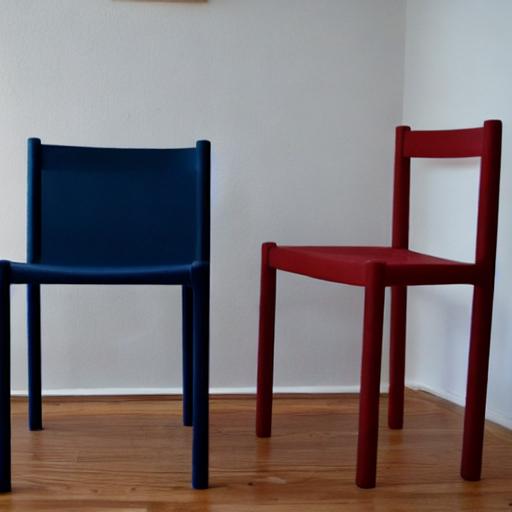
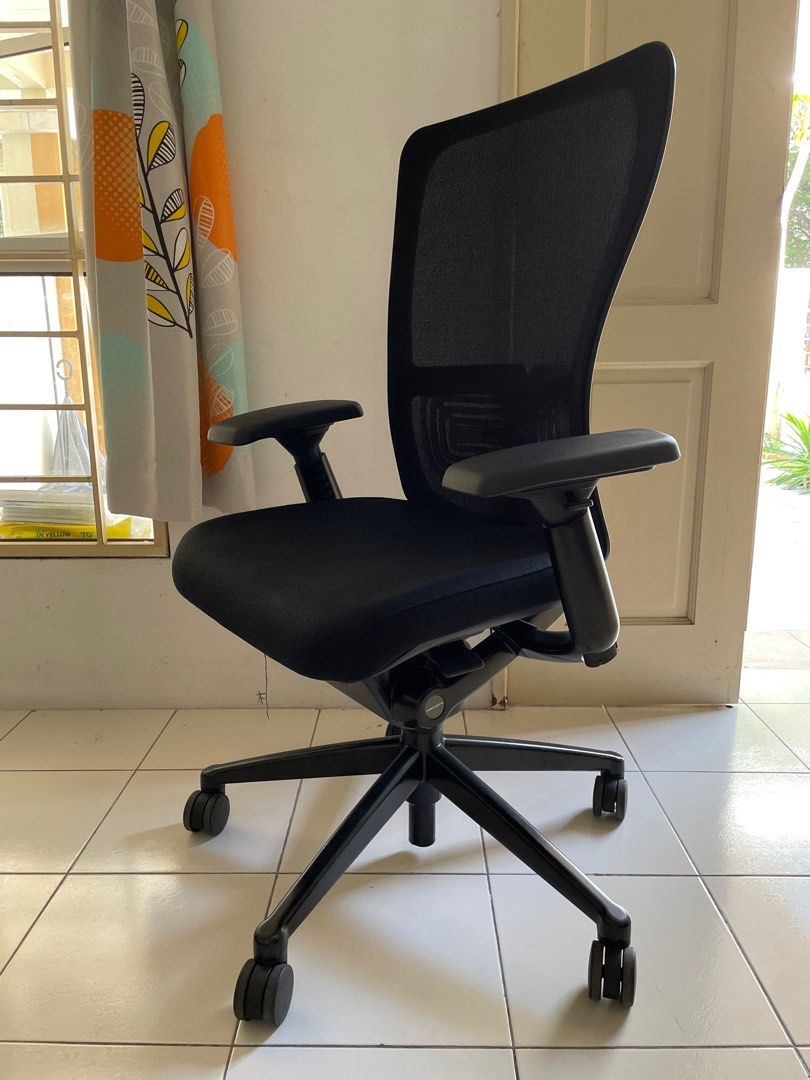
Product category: items_chair
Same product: no